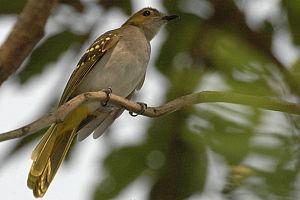
Nicator est un genre constitué de trois espèces de passereaux appelés nicators. C'est le seul genre de la famille des Nicatoridae.